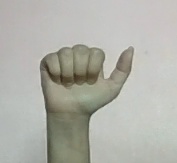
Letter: dhad